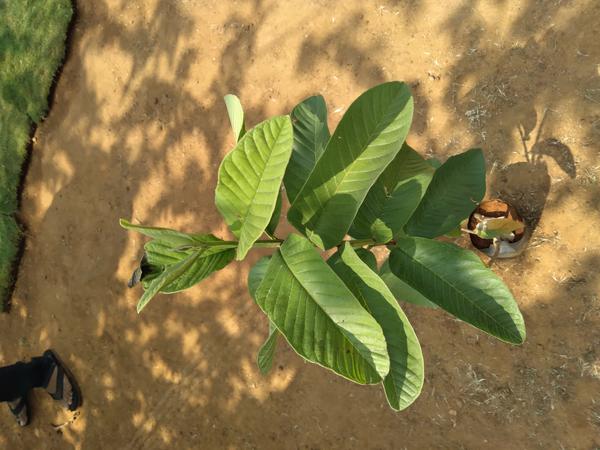
Plant: Gauva